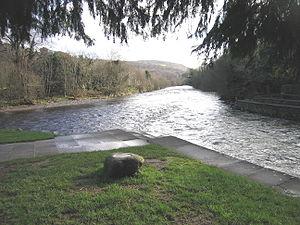
L'Avoca est un fleuve coulant entièrement dans le comté de Wicklow en Irlande.